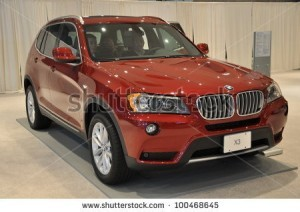
Car model: 2012 BMW X3 SUV